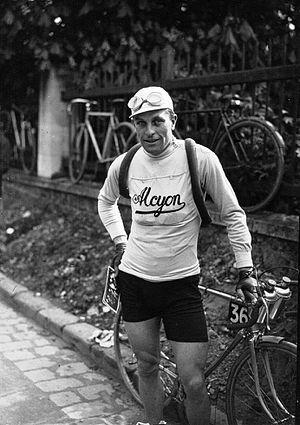
Jean Aerts lors du Paris-Tours 1934
Jean Aerts, né le 8 septembre 1907 à Laeken et mort le 15 juin 1992 à Bruges, est un coureur cycliste sur route et sur piste belge. Il est champion du monde sur route amateur en 1927. Professionnel de 1928 à 1943, il remporte Paris-Bruxelles en 1931, le championnat du monde sur route professionnel en 1935, le championnat de Belgique sur route en 1936, et douze étapes du Tour de France. Jean Aerts dirige l’équipe belge du Tour de France entre 1958 et 1960 avant de devenir le pilote du célèbre reporter de la radio belge, Luc Varenne.